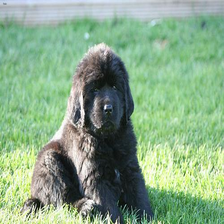
Species: dog
Breed: newfoundland